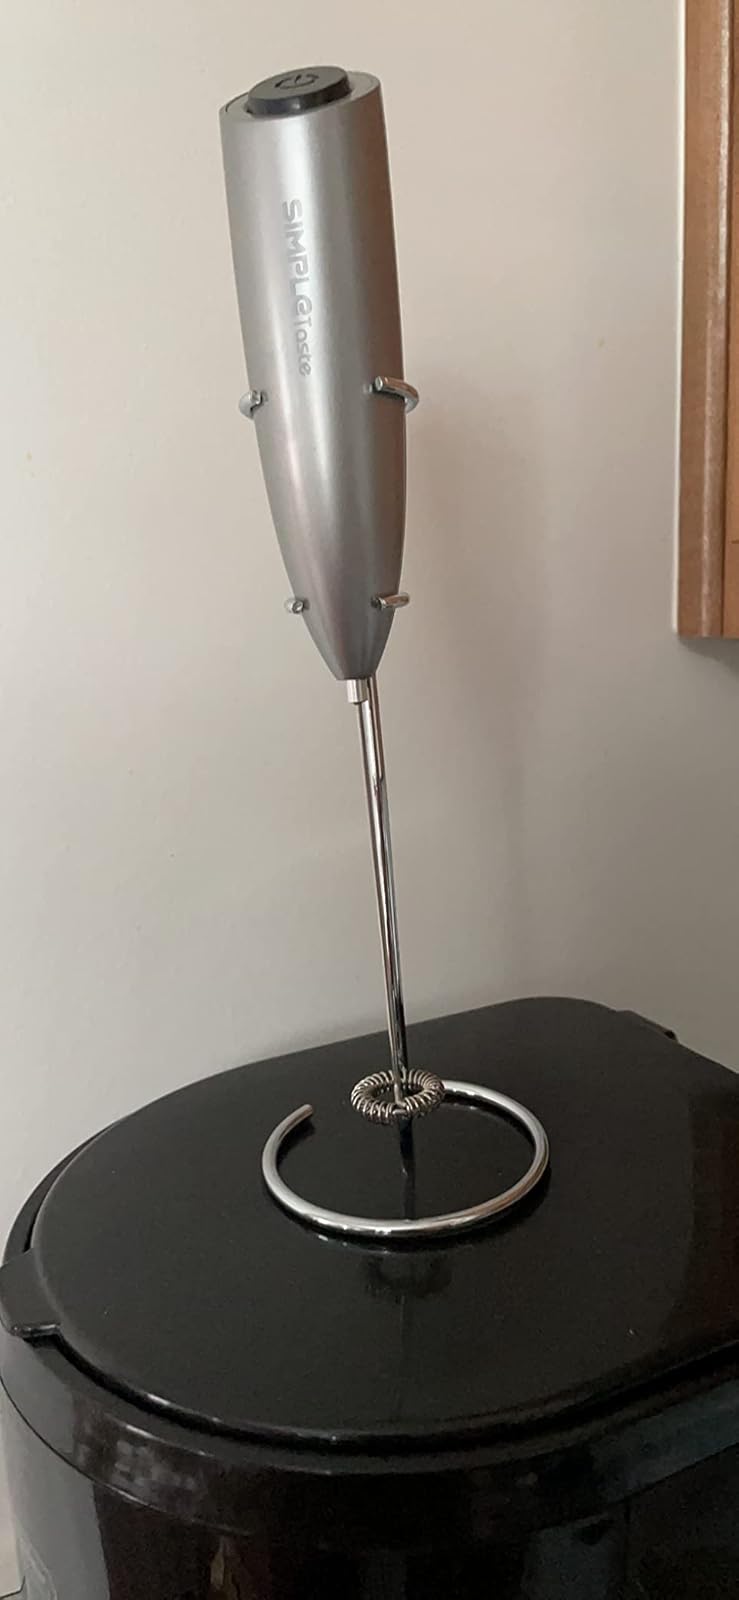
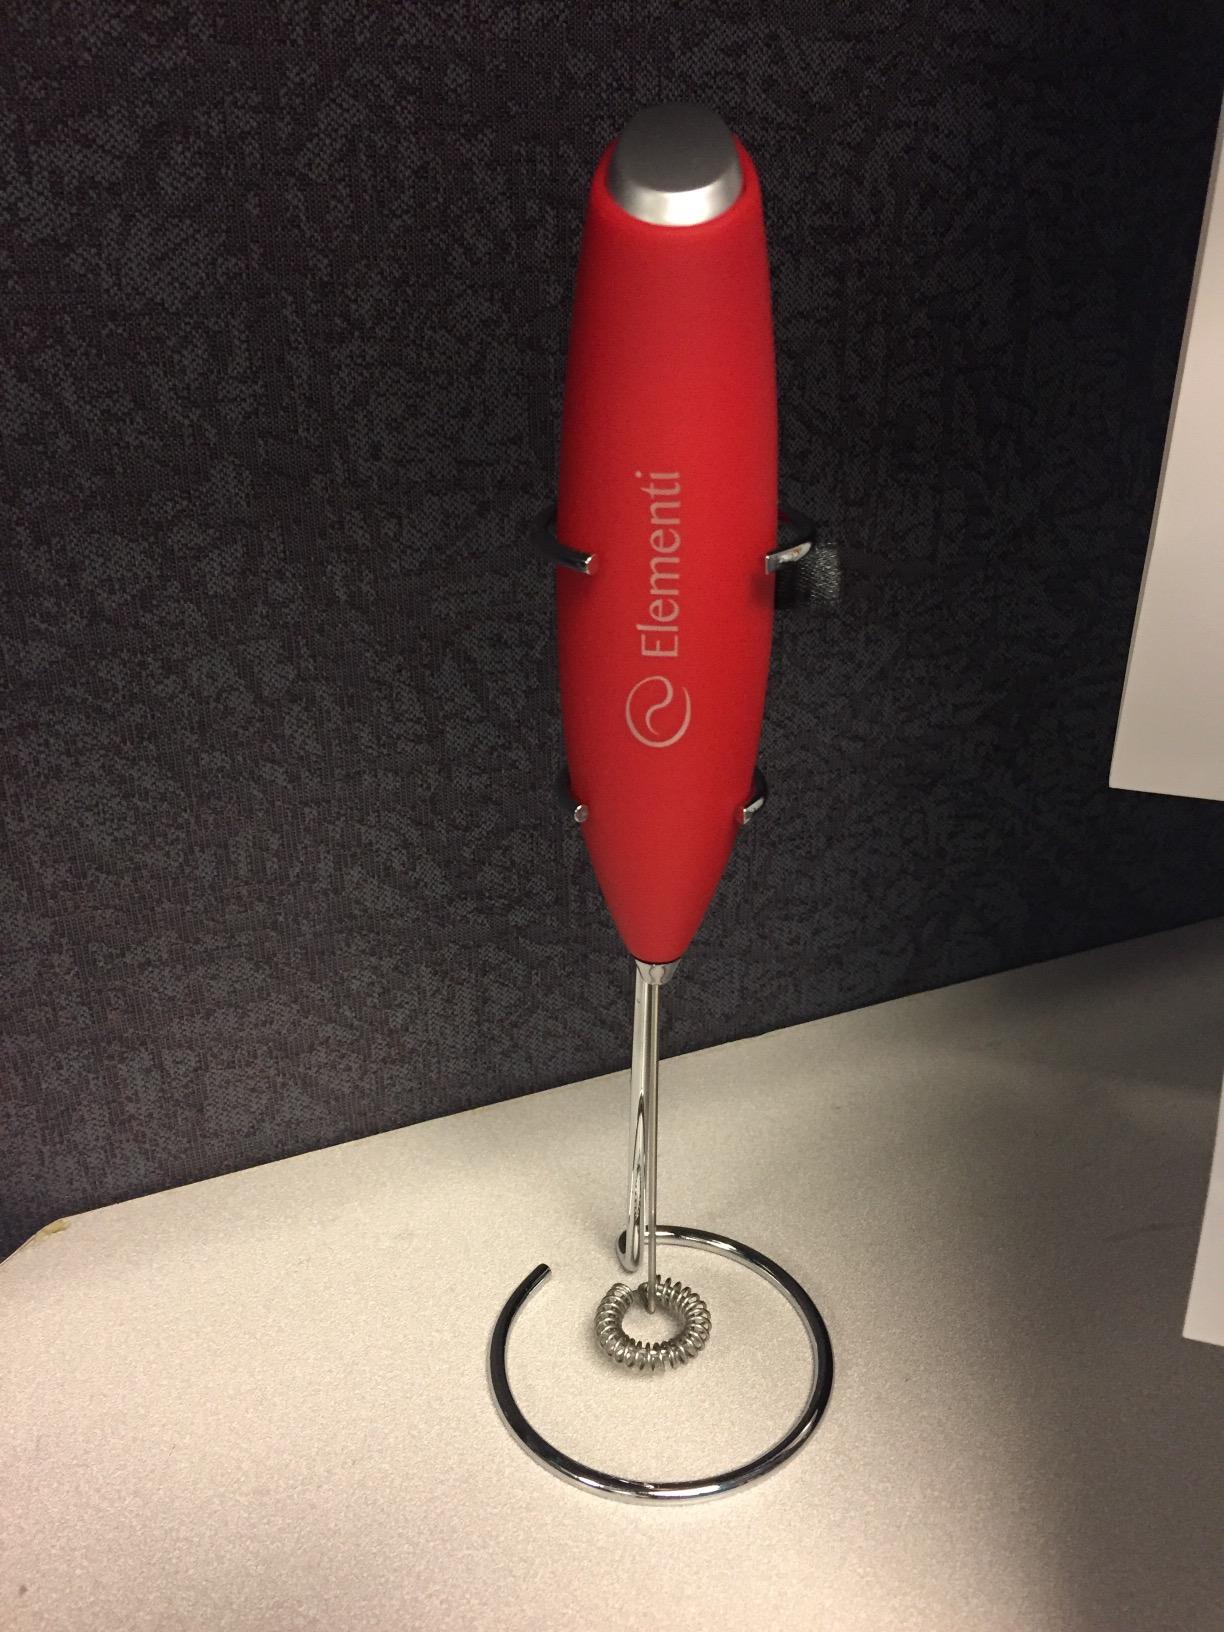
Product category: items_mixer
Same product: no